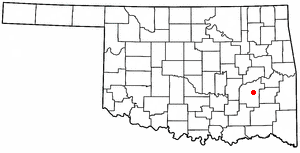
Alderson est une ville du comté de Pittsburg dans l'Oklahoma, aux États-Unis.